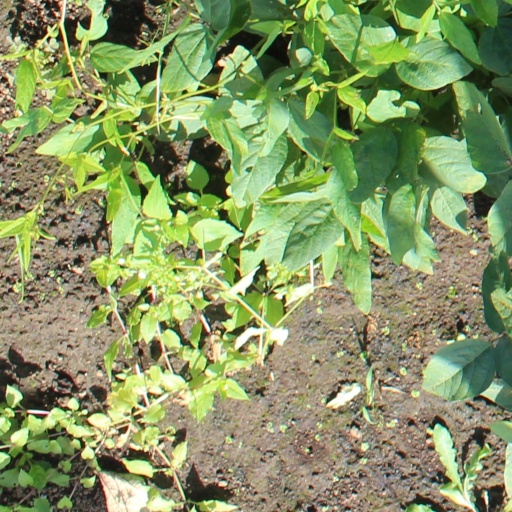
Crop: soybean